Dontrelle Inman

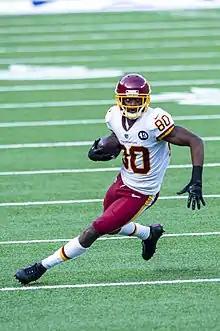
Inman playing against the New York Giants in 2020.

Inman signed with the Washington Football Team on August 4, 2020. In Week 3 against the Cleveland Browns, he had three receptions for 38 receiving yards and two touchdowns in the 34–20 loss. Inman was waived by the team on December 26. He was re-signed to their practice squad on December 30. On January 2, 2021, Inman was elevated to the active roster for their Week 17 game against the Philadelphia Eagles, being reverted to the practice squad shortly after. On January 8, in their Wild Card playoff game against the Tampa Bay Buccaneers, he was again elevated to the active roster, but reverted to the practice squad. His practice squad contract with the team expired after the season ended on January 18.